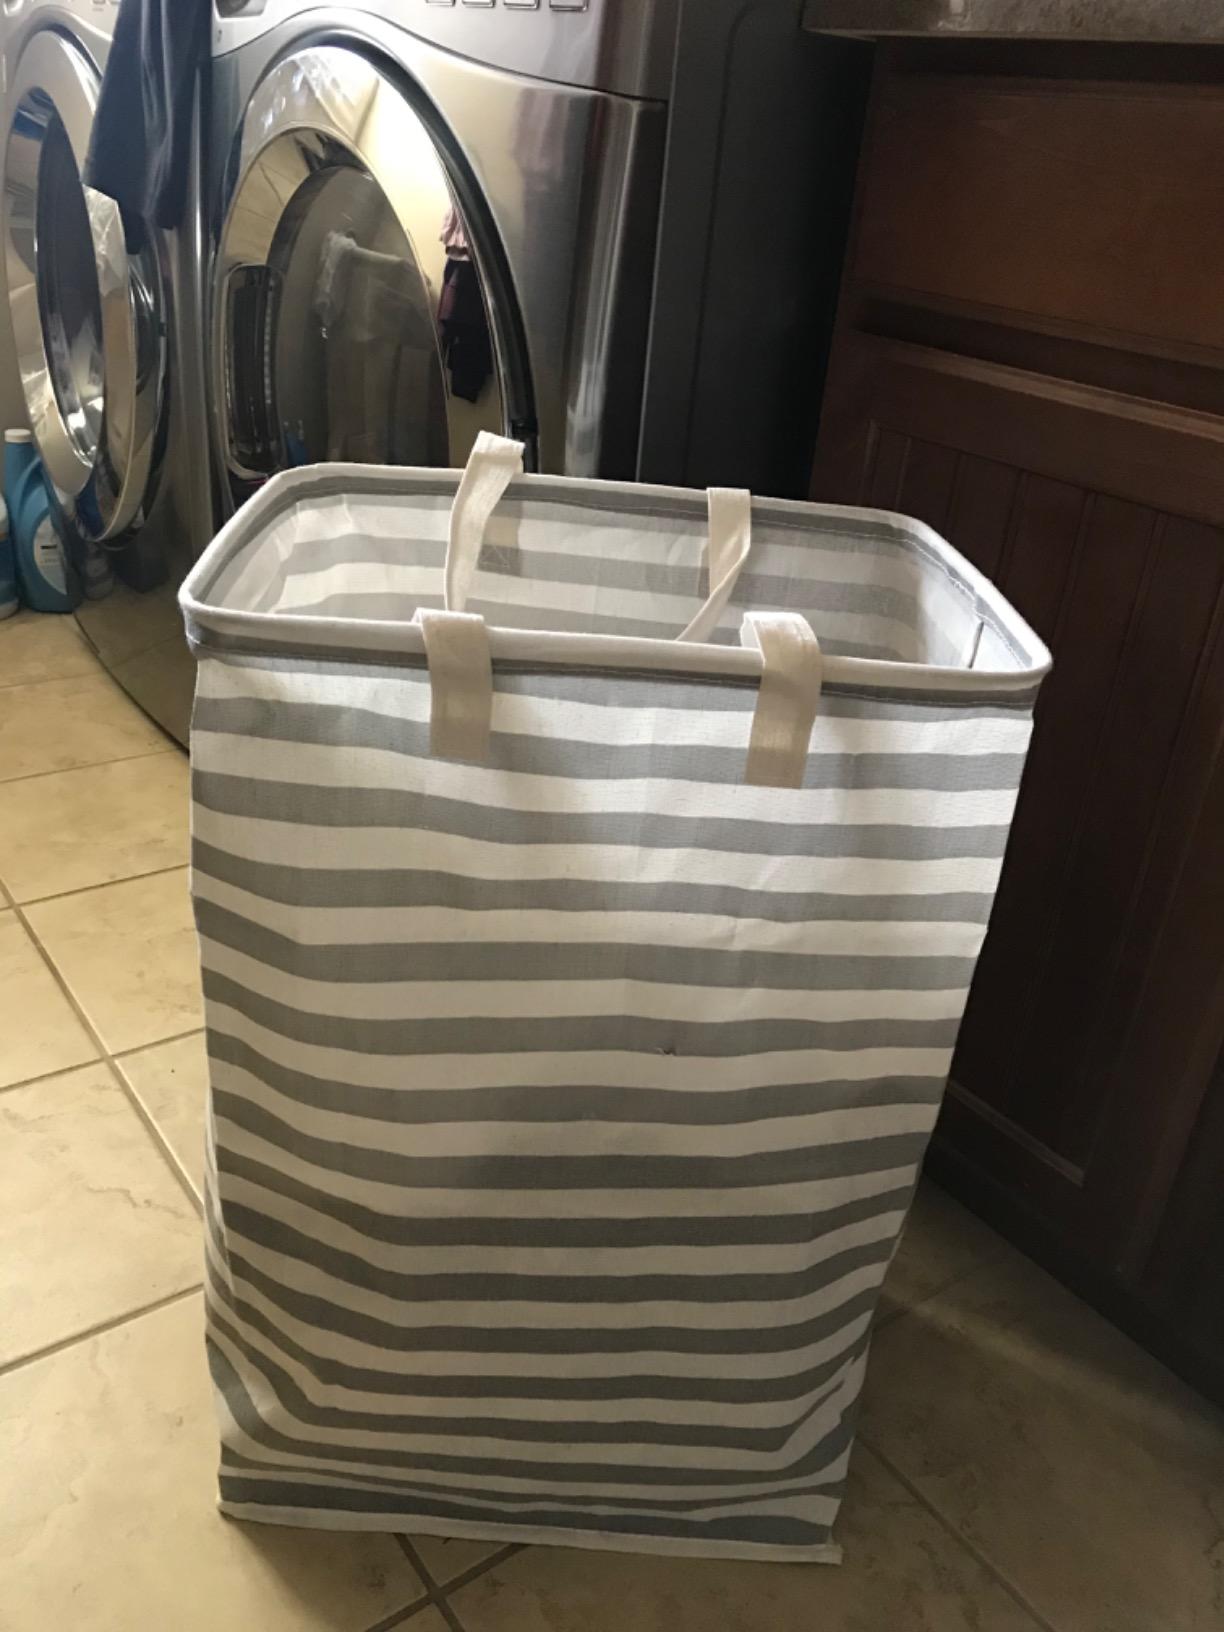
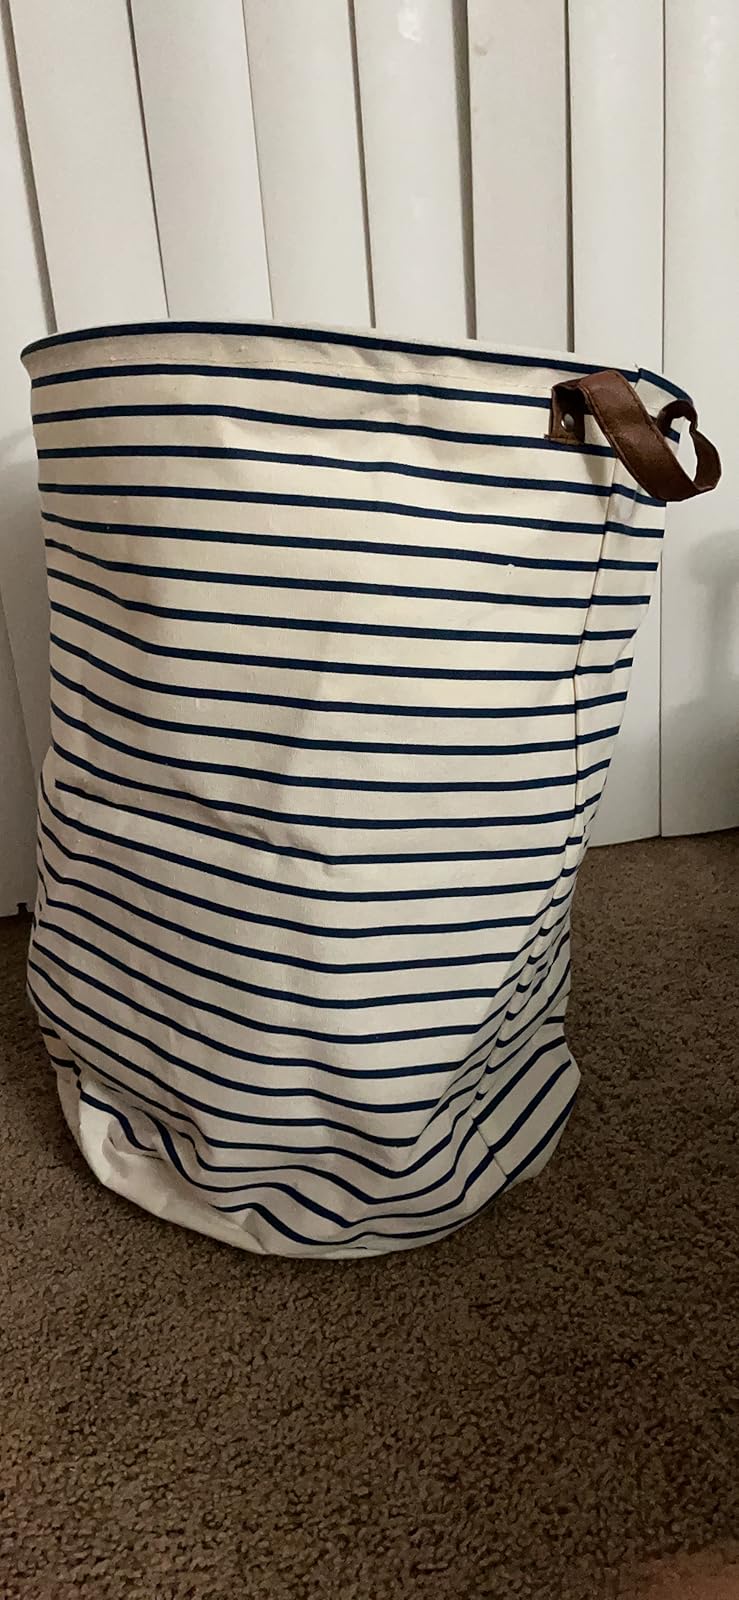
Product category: items_hamper
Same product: no